Lake Ossa

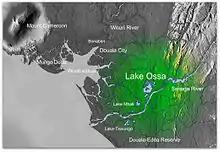
Lake Ossa

Lake Ossa is a lake that lies west of Edéa in the Littoral Province of Cameroon. Lake Ossa, together with the smaller lakes Mevia to the northeast and Mwembe to the southwest, form the Lake Ossa complex. The lake complex covers an area of 39.27 km, and is Cameroon's largest natural lake.